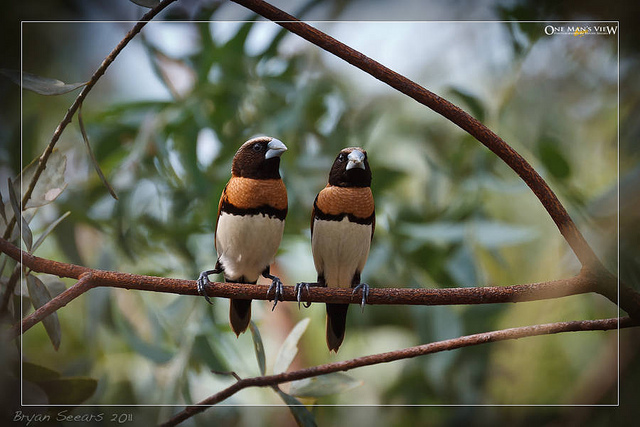
user: Given an image and a question. Answer the question in a short answer. Question: What are these birds called? Short Answer:
assistant: sparrow